Electricity sector in Portugal

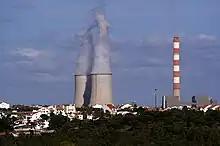
Pego power plant

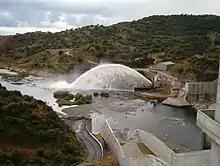
Alqueva Dam

In 2008, Net electricity use in Portugal (gross production + imports – exports – losses) was 51.2 TWh. Portugal imported 9 TWh electricity in 2008. Population was 10.6 million.